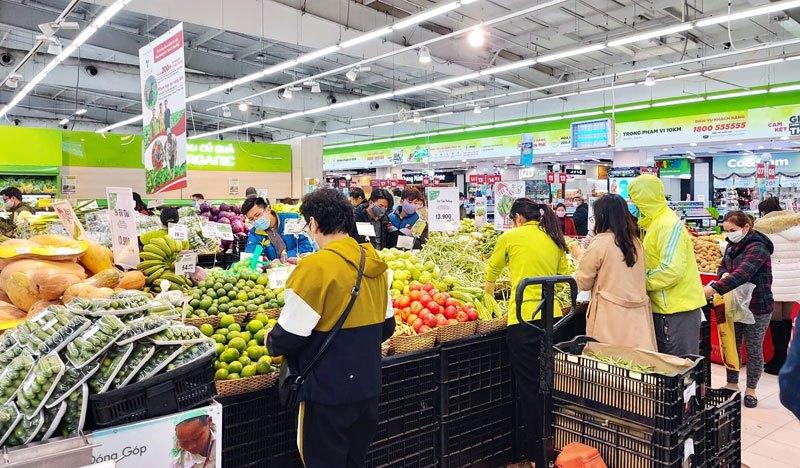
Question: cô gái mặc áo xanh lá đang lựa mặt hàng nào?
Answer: rau củ quả